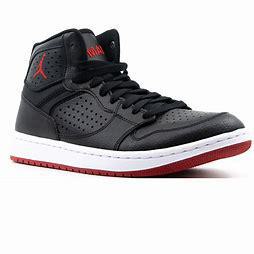
Brand: Jordan
Model: Access